11th Alabama Infantry Regiment

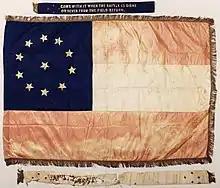
Flag of Company E, 11th Alabama Infantry

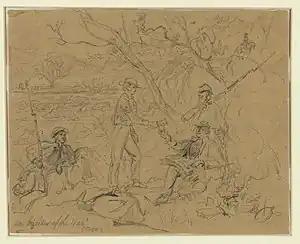
Soldiers in the 11th Alabama Infantry Regiment

The 11th Alabama Infantry Regiment was an infantry regiment that served in the Confederate Army during the American Civil War.